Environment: real
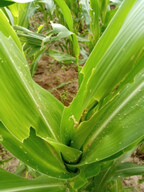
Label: fall_armyworm